Japanese craft

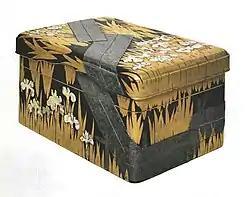
Writing lacquer box by Ogata Kōrin, Edo period, Tokyo National Museum (18th century)

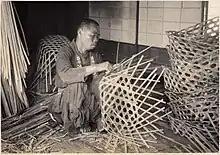
Basket weaver working with pattern (1915)

Although these objects were designated as National Treasures – placing them under the protection of the imperial government – it took some time for their cultural value to be fully recognized. In order to further protect traditional craft and arts, the government, in 1890, instituted the guild of , who were specially appointed to create works of art for the Tokyo Imperial Palace and other imperial residences. These artists were considered most famous and prestigious and worked in the areas such as painting, ceramics, and lacquerware. Although this system of patronage offered them some kind of protection, craftsmen and women on the folk art level were left exposed. One reaction to this development was the – the folk art movement that developed in the late 1920s and 1930s, whose founding father was Yanagi Sōetsu (1889–1961). The philosophical pillar of was . Yanagi Sōetsu discovered beauty in everyday ordinary and utilitarian objects created by nameless and unknown craftspersons.